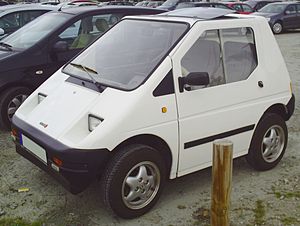
Kewet
Elbilen Kewet
Kewet er en elbil, der siden 2007 har det været fremstillet under navnet Buddy af Elbil Norge A/S i Oslo i Norge. Det er en teknisk enkel bil, beregnet til nærtrafik, og der produceres kun en model ad gangen - den nyeste model er en lille bil med 3 sæder.